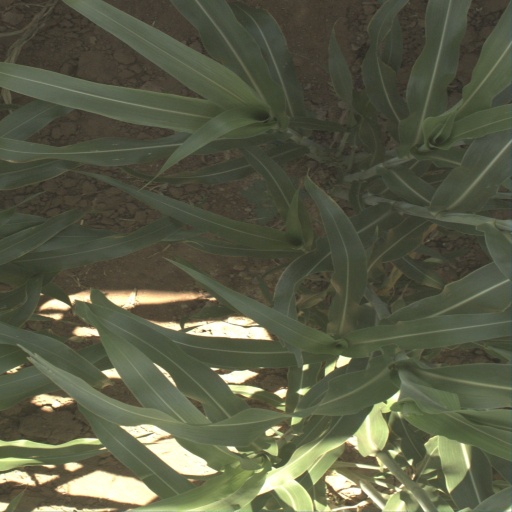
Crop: sorghum